Claude Lorrain

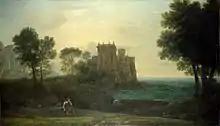
"Landscape with Psyche Outside the Palace of Cupid (The Enchanted Castle)" (1664), National Gallery

In a generic "Seaport" in the National Gallery (1644, NG5) a palace façade expanding on the gateway built about 1570 between the Farnese Gardens and the Roman Forum is next door to the Arch of Titus, here apparently part of another palace. Behind that Claude repeats a palace he had used before, that borrows from several buildings in and around Rome, including the Villa Farnesina and the Palazzo Senatorio. It is pointless to question how Ascanius finds in Latium a large stone temple in a fully developed Corinthian order, that has evidently been crumbling into ruins for several centuries.